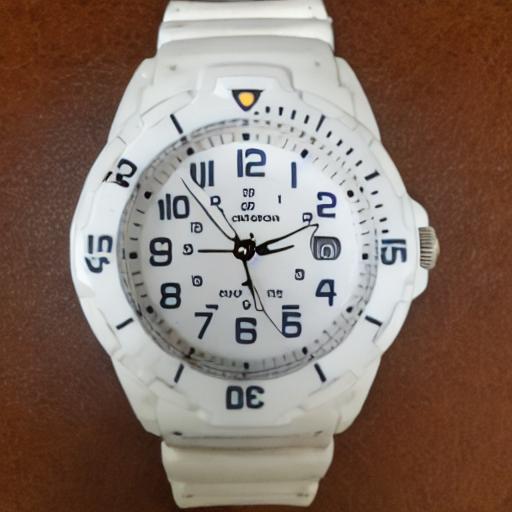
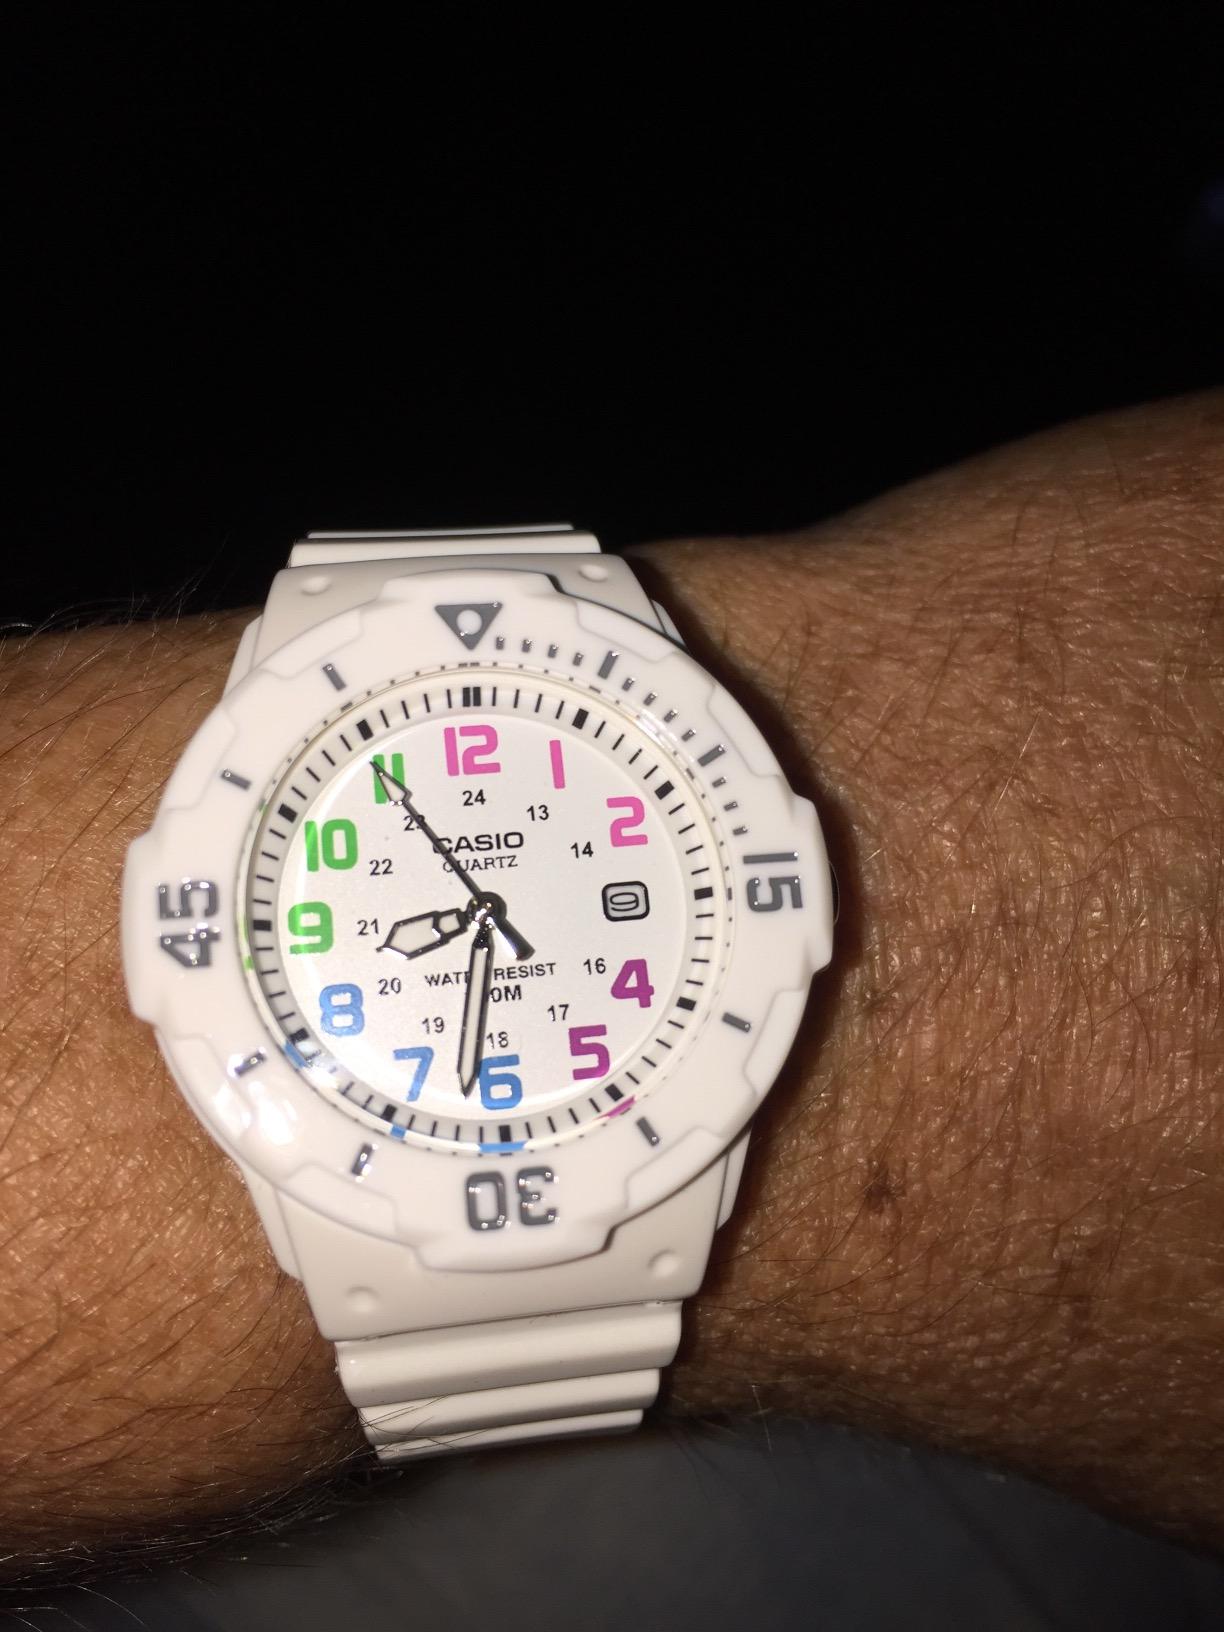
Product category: accessories_watch
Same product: no